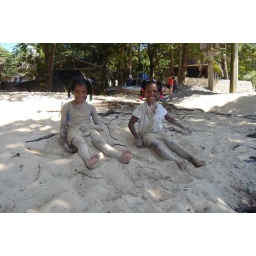
The Bay Islands - local girls playing in the sand